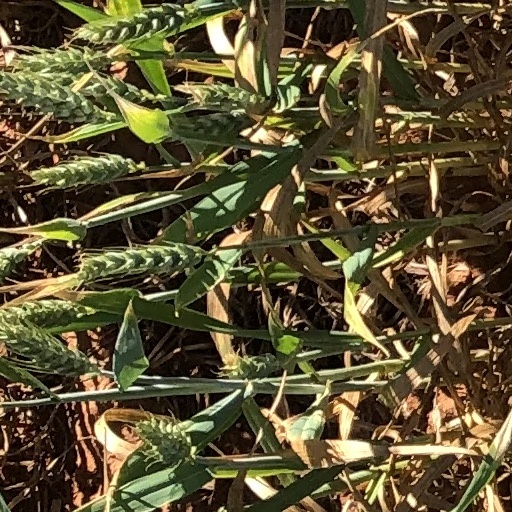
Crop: wheat